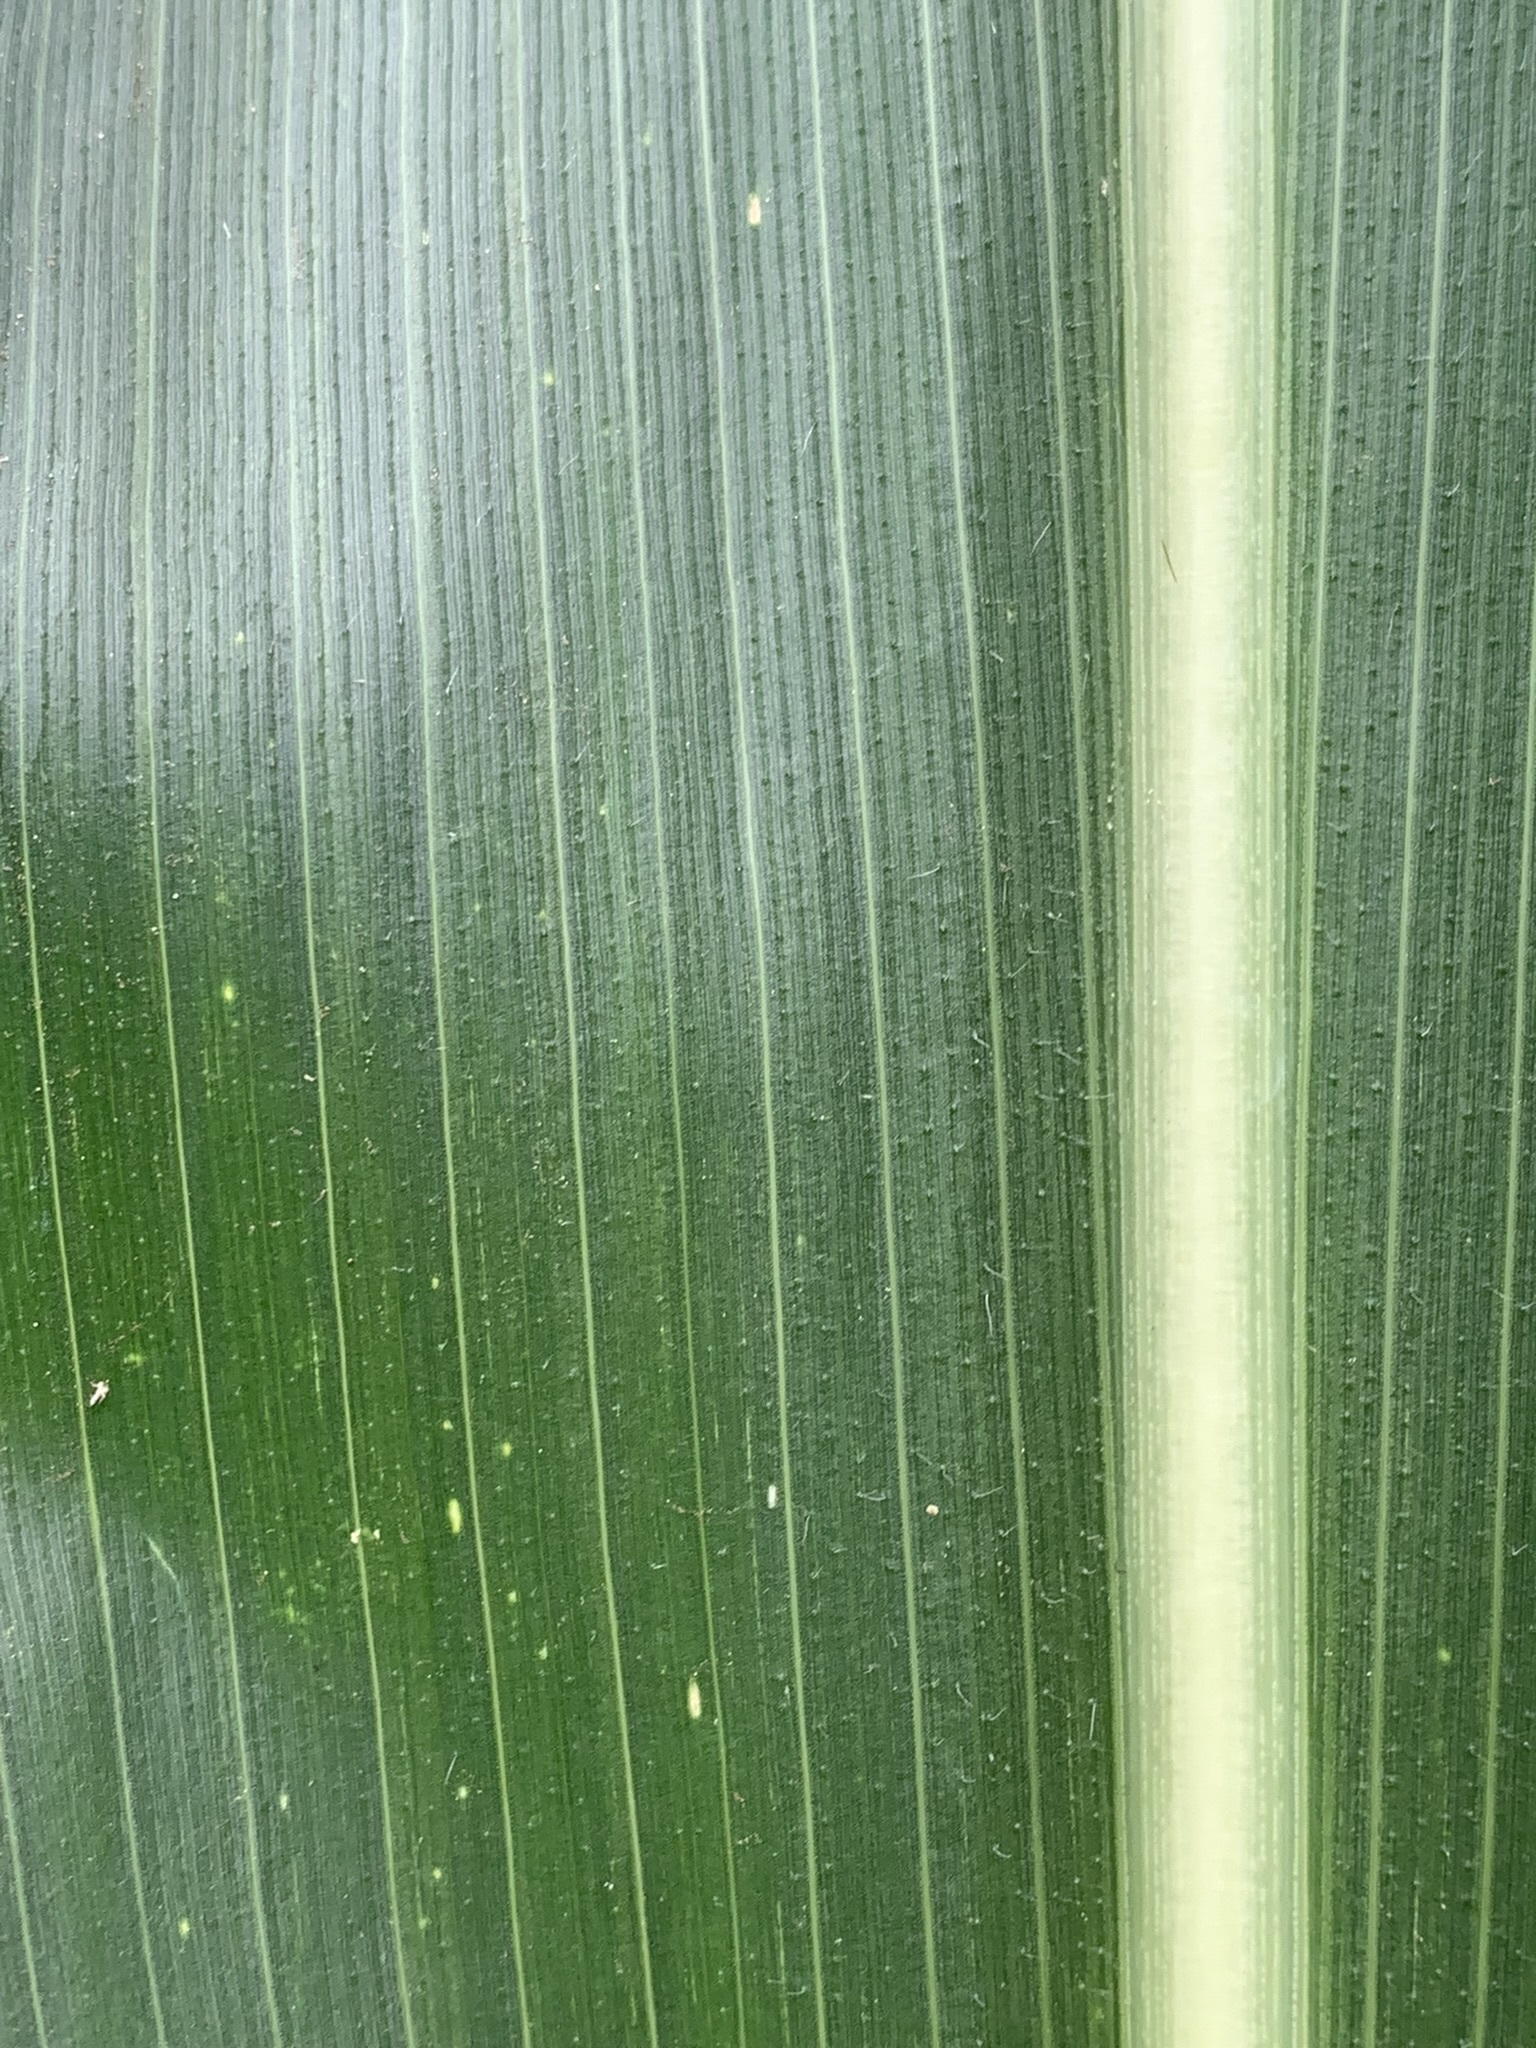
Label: Healthy